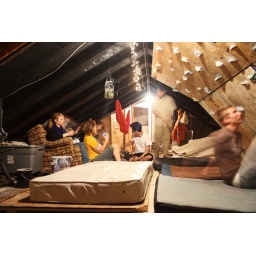
The climbing wall at the house in Lynchburg.